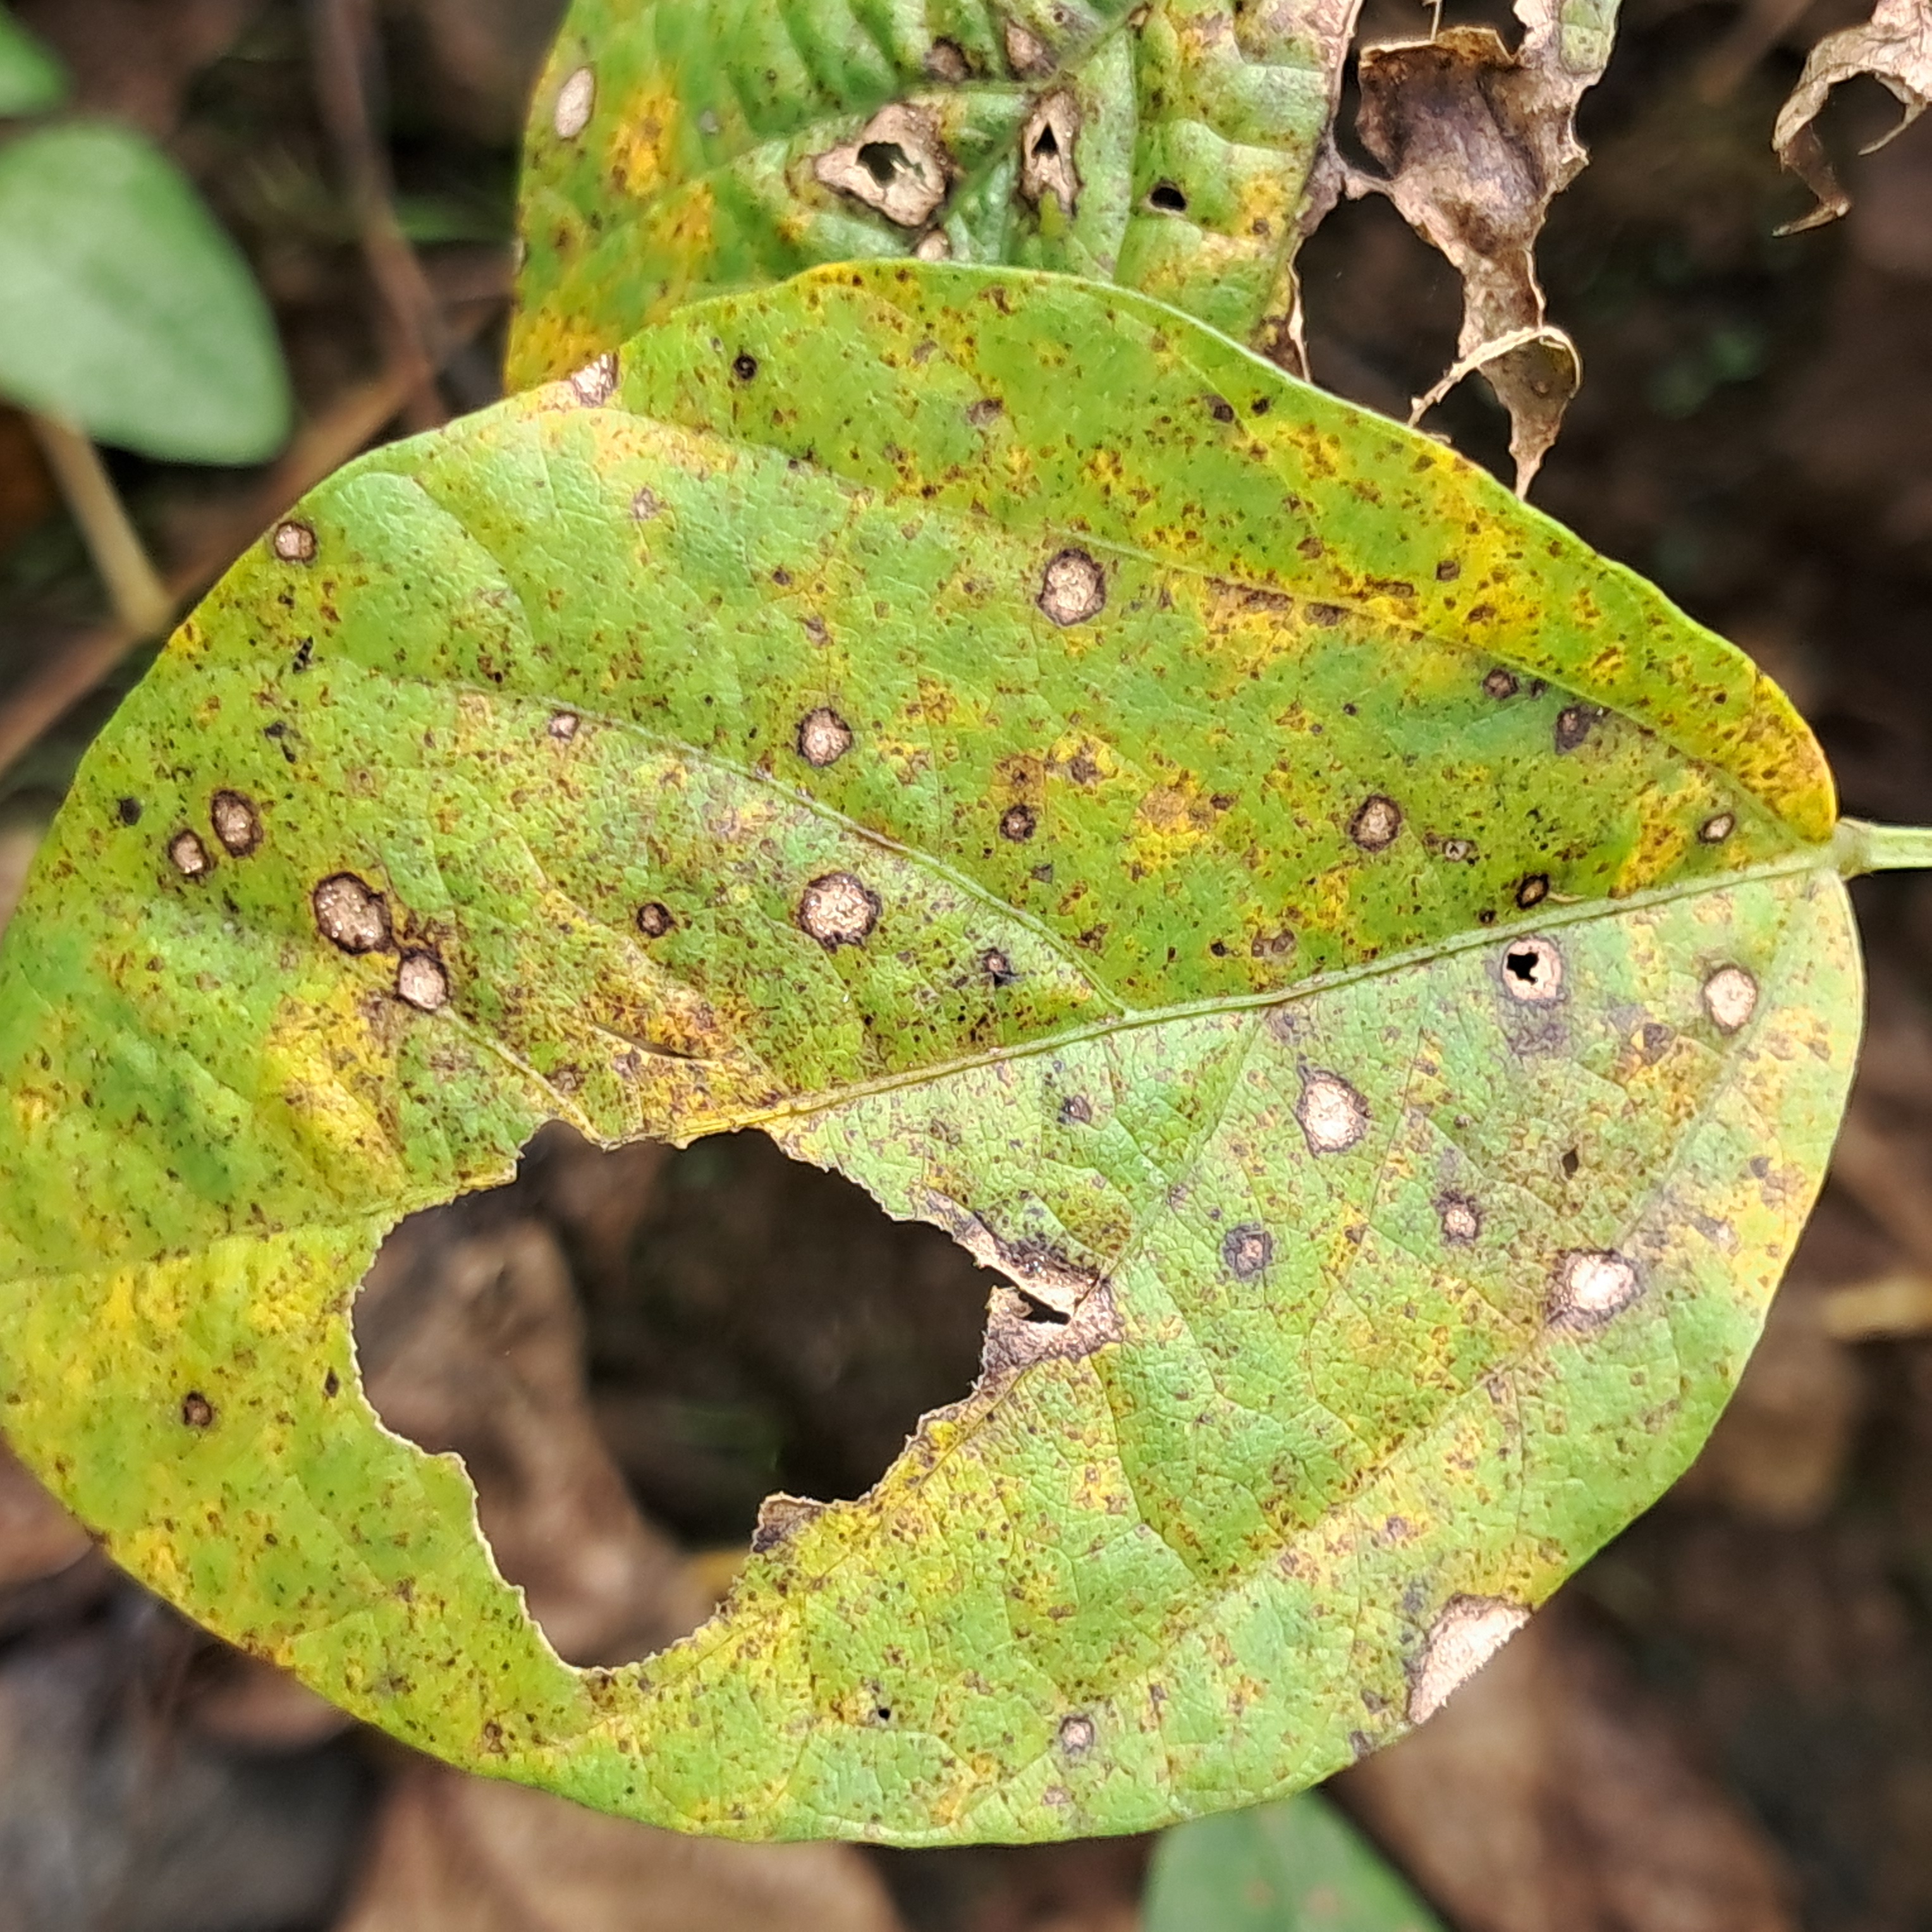
Label: Frog_Leaf_Eye